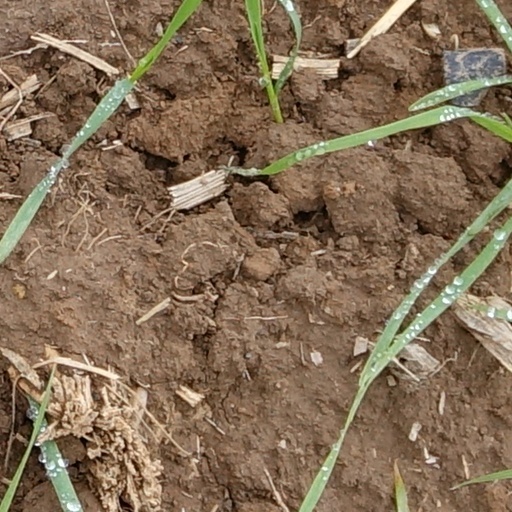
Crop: wheat